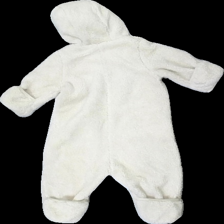
View: back
Type: Pajamas
Category: Children
Brand: Lindex
Colors: White
Material: 100% polyester
Cut: Regular
Size: 56
Season: All
Price range: 50-100
Recommended usage: Reuse